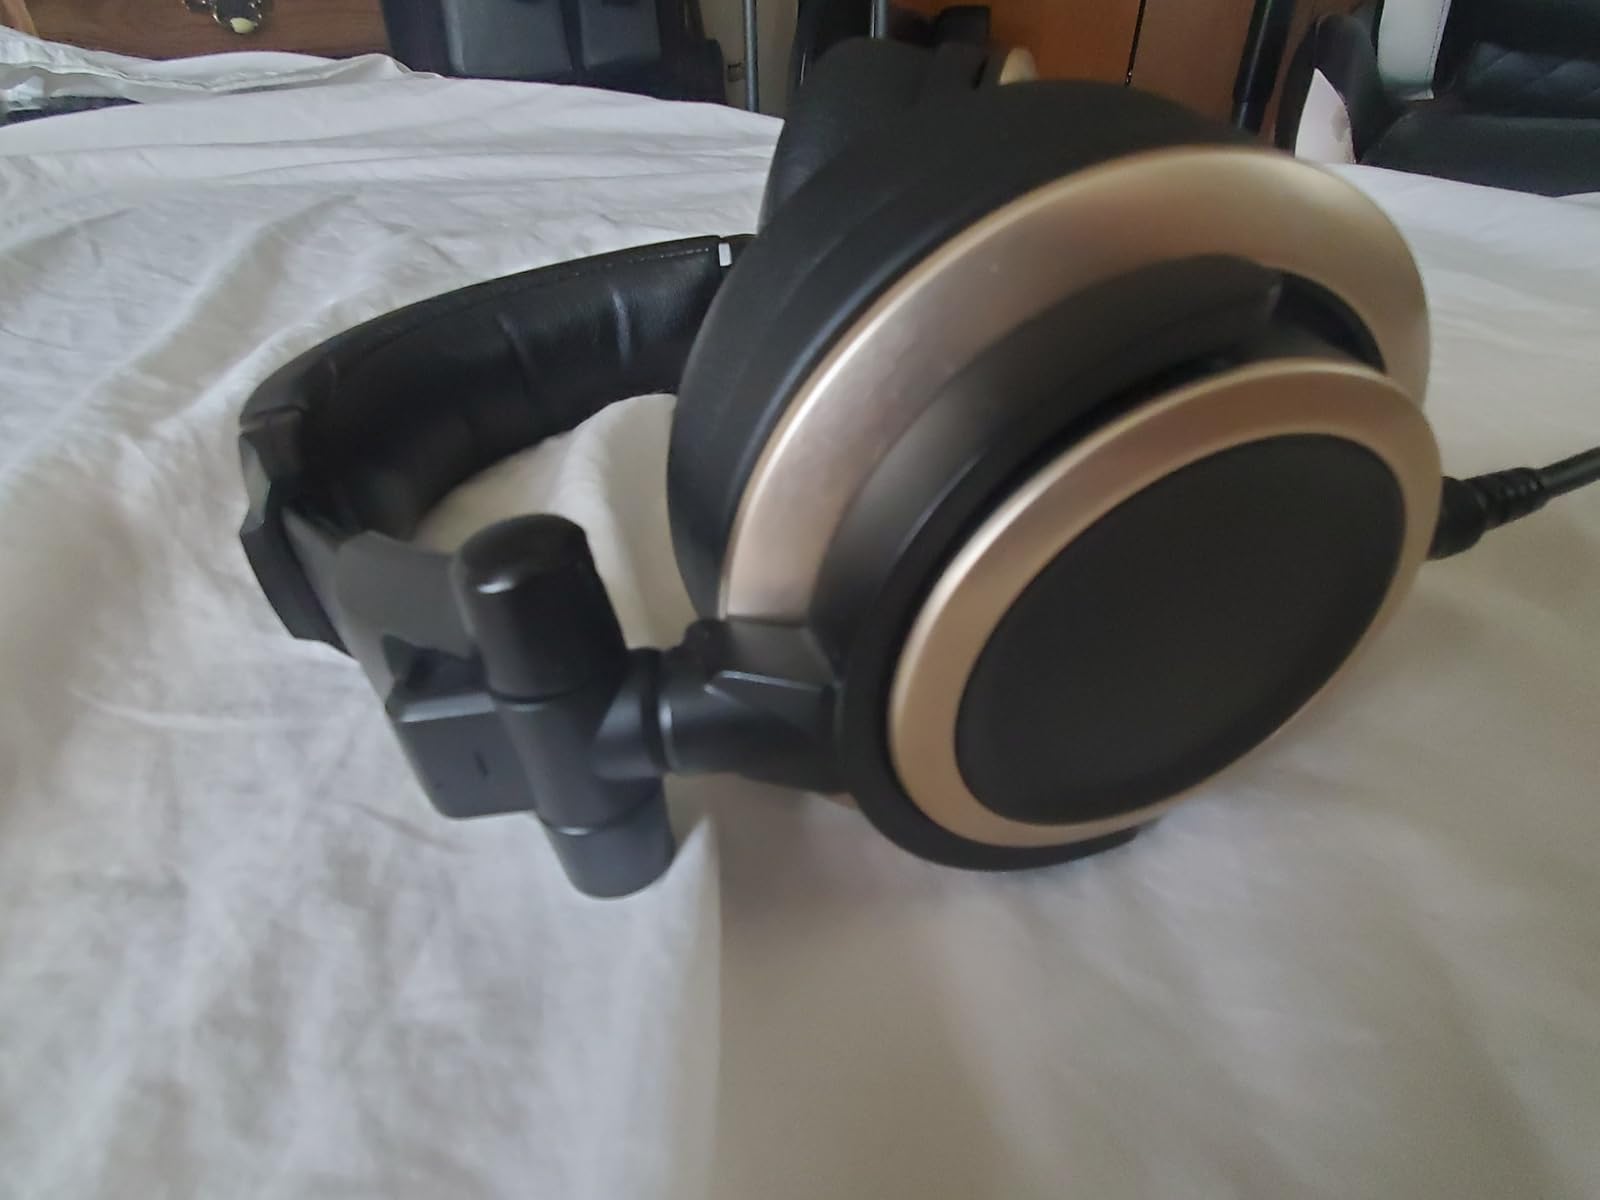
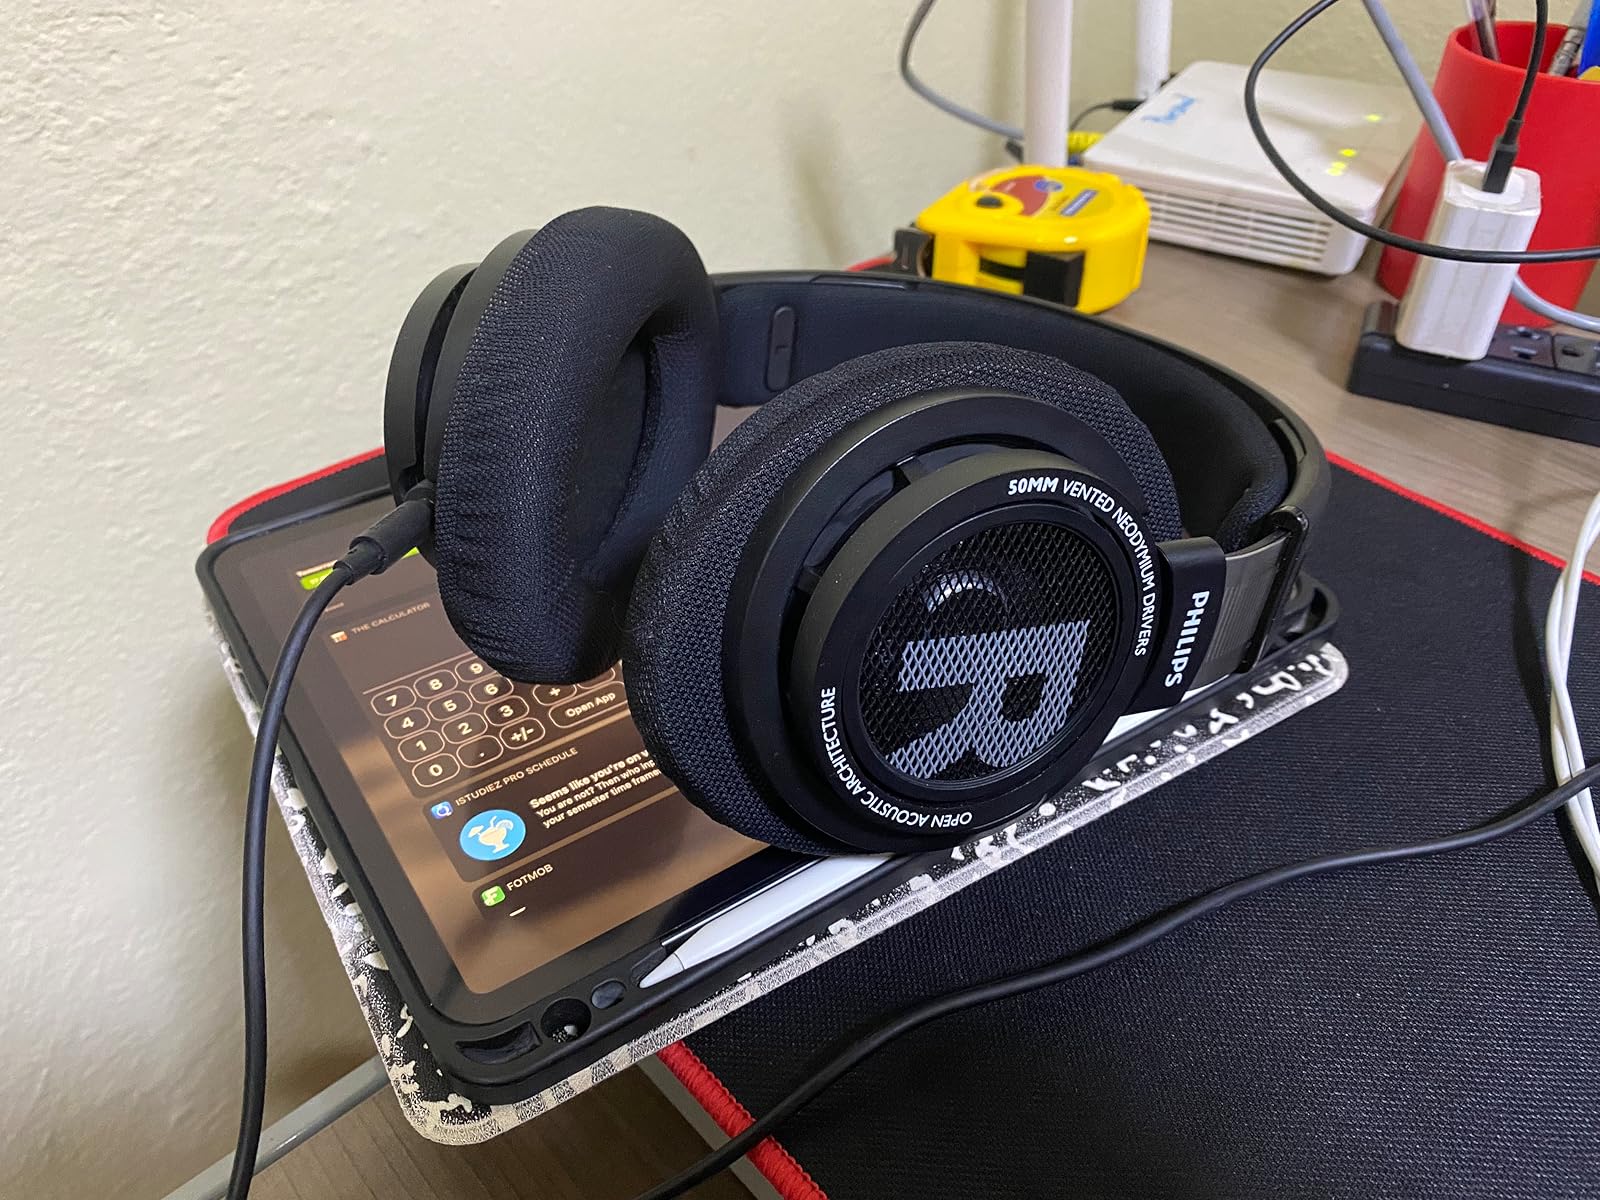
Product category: headphones
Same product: no